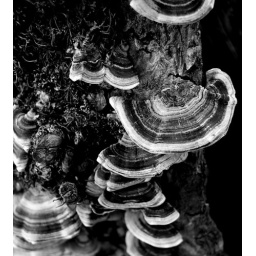
toadstools growing on an ancient apple tree in my friends' backyard in Portland